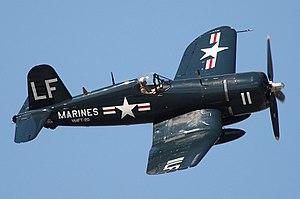
Gregory Boyington, dit « Pappy », né le 4 décembre 1912 à Cœur d'Alene dans l'Idaho et mort le 11 janvier 1988 à Fresno en Californie, est un pilote de chasse américain du Corps des Marines des États-Unis.
Le Chance Vought F4U Corsair est un avion militaire américain, utilisé lors de la Seconde Guerre mondiale et jusqu'en 1968.